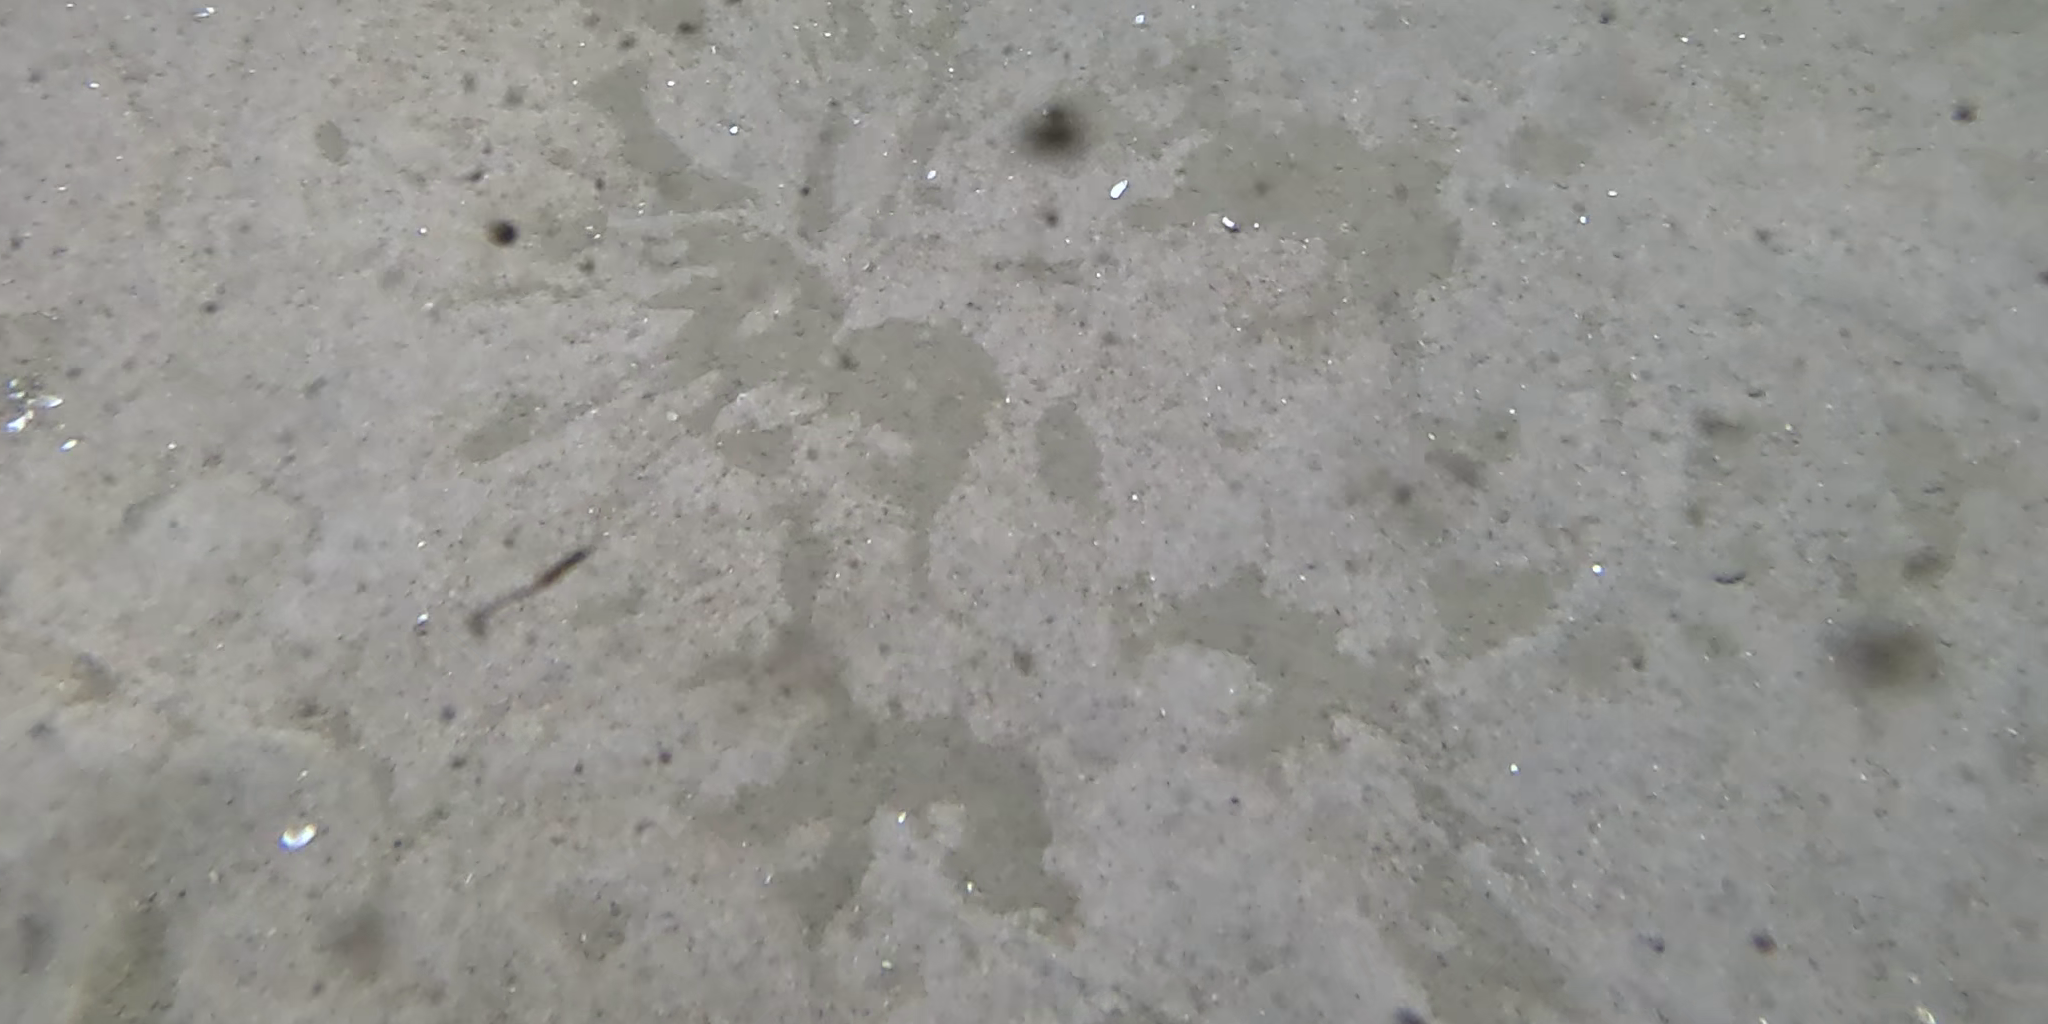
Seabed habitat: sand